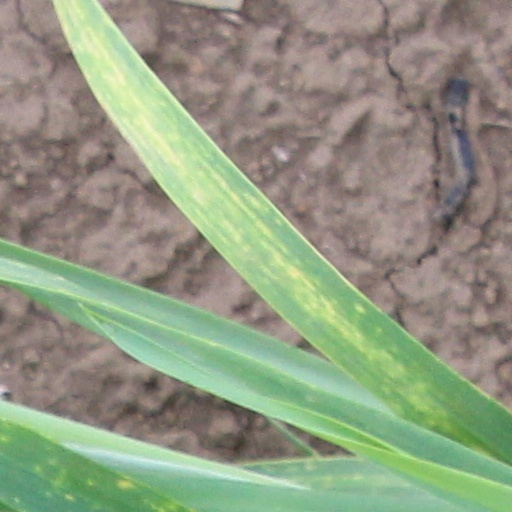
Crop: wheat